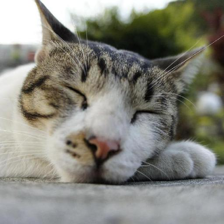
Label: animals